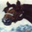
Label: horse